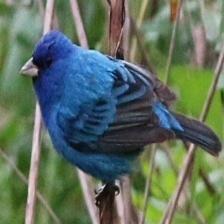
Species: INDIGO BUNTING
Scientific name: PASSERINA CYANEA
ImageNet parent category: indigo_bunting